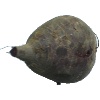
Label: Beetroot 1